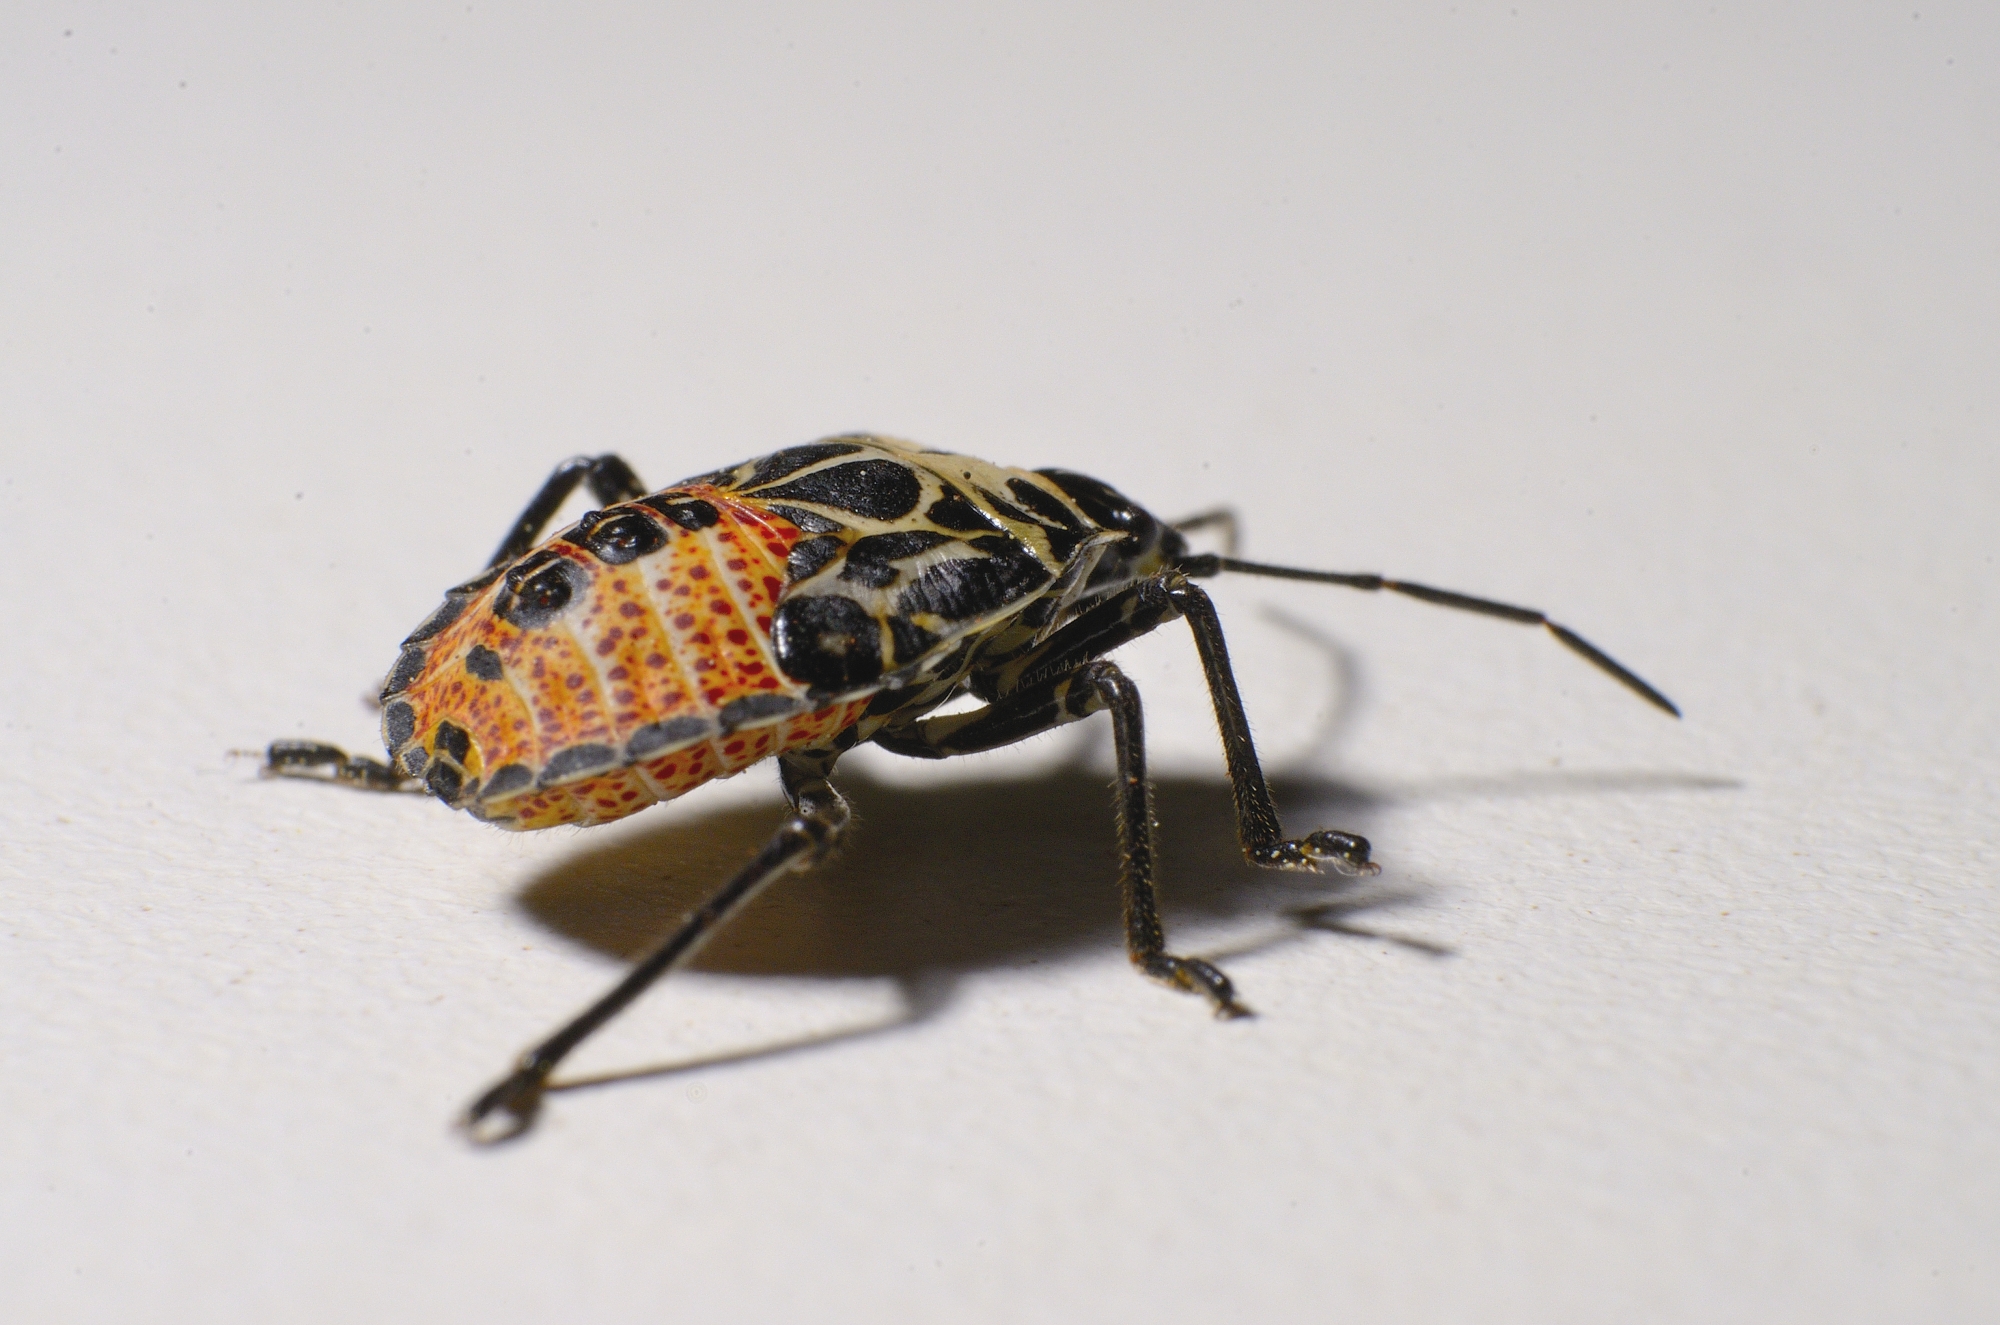
insect, fauna, invertebrate, close up, chinche, bicho, pest, beetle, weevil, macro photography, arthropod, true bugs, scarabs